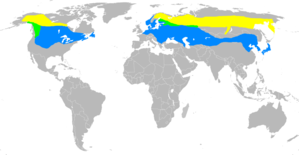
Cette liste des oiseaux au Canada provient de Bird Checklists of the World en date du mois de juillet 2018.
Cette liste des espèces d'oiseaux au Québec recense les taxons de ce groupe observés dans cette province du Canada. Elle provient de l'American Ornithologist Union en date du mois de janvier 2019. Elle comprend 470 espèces dont :